Charles Ichabod Wright

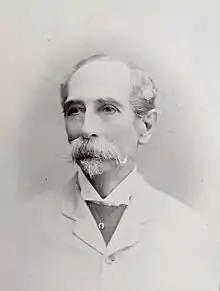
Photo of Charles Ichabod Wright, with inscription on back to Major Cecil Collins dated 1896.

Wright was born at Bramcote, Nottinghamshire the son of the scholar Ichabod Charles Wright and his wife Theodosia Denman. He was educated at Windlesham House School, Eton College and Christ Church, Oxford. His great grandfather founded a bank and Wright became a banker in the firm of I and IC Wright & Co. He also served for many years as a volunteer in Robin Hood Rifles, of which he became lieutenant colonel. He was also a J.P. for Nottinghamshire.